University of Leeds

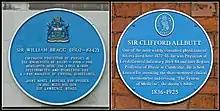
Blue Plaques at Leeds University

The university has teams that compete regularly in the British Universities and Colleges Sport (BUCS) leagues and as of 2016 was ranked 14th in the country.